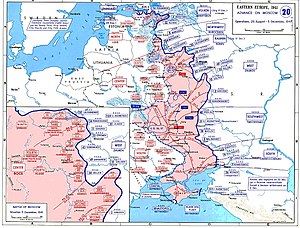
Slaget om Moskva / Det indledende tyske fremstød (30. september – 10. oktober) / Lommerne ved Vyazma og Bryansk
The German offensives during operation Typhoon.
Slaget om Moskva er navnet på de to perioder med strategisk vigtige kampe over en 600 km lang sektor af Østfronten under 2. verdenskrig. Det foregik mellem oktober 1941 og januar 1942. Under slaget forsøgte Aksemagterne at erobre Sovjetunionens hovedstad Moskva, som Hitler anså for det primære militære og politiske mål for aksestyrkerne under operation Barbarossa – invasionen af Sovjetunionen. I den sidste del af slaget gik den Røde Hær til modangreb og trængte tyskerne flere hundrede kilometer tilbage.